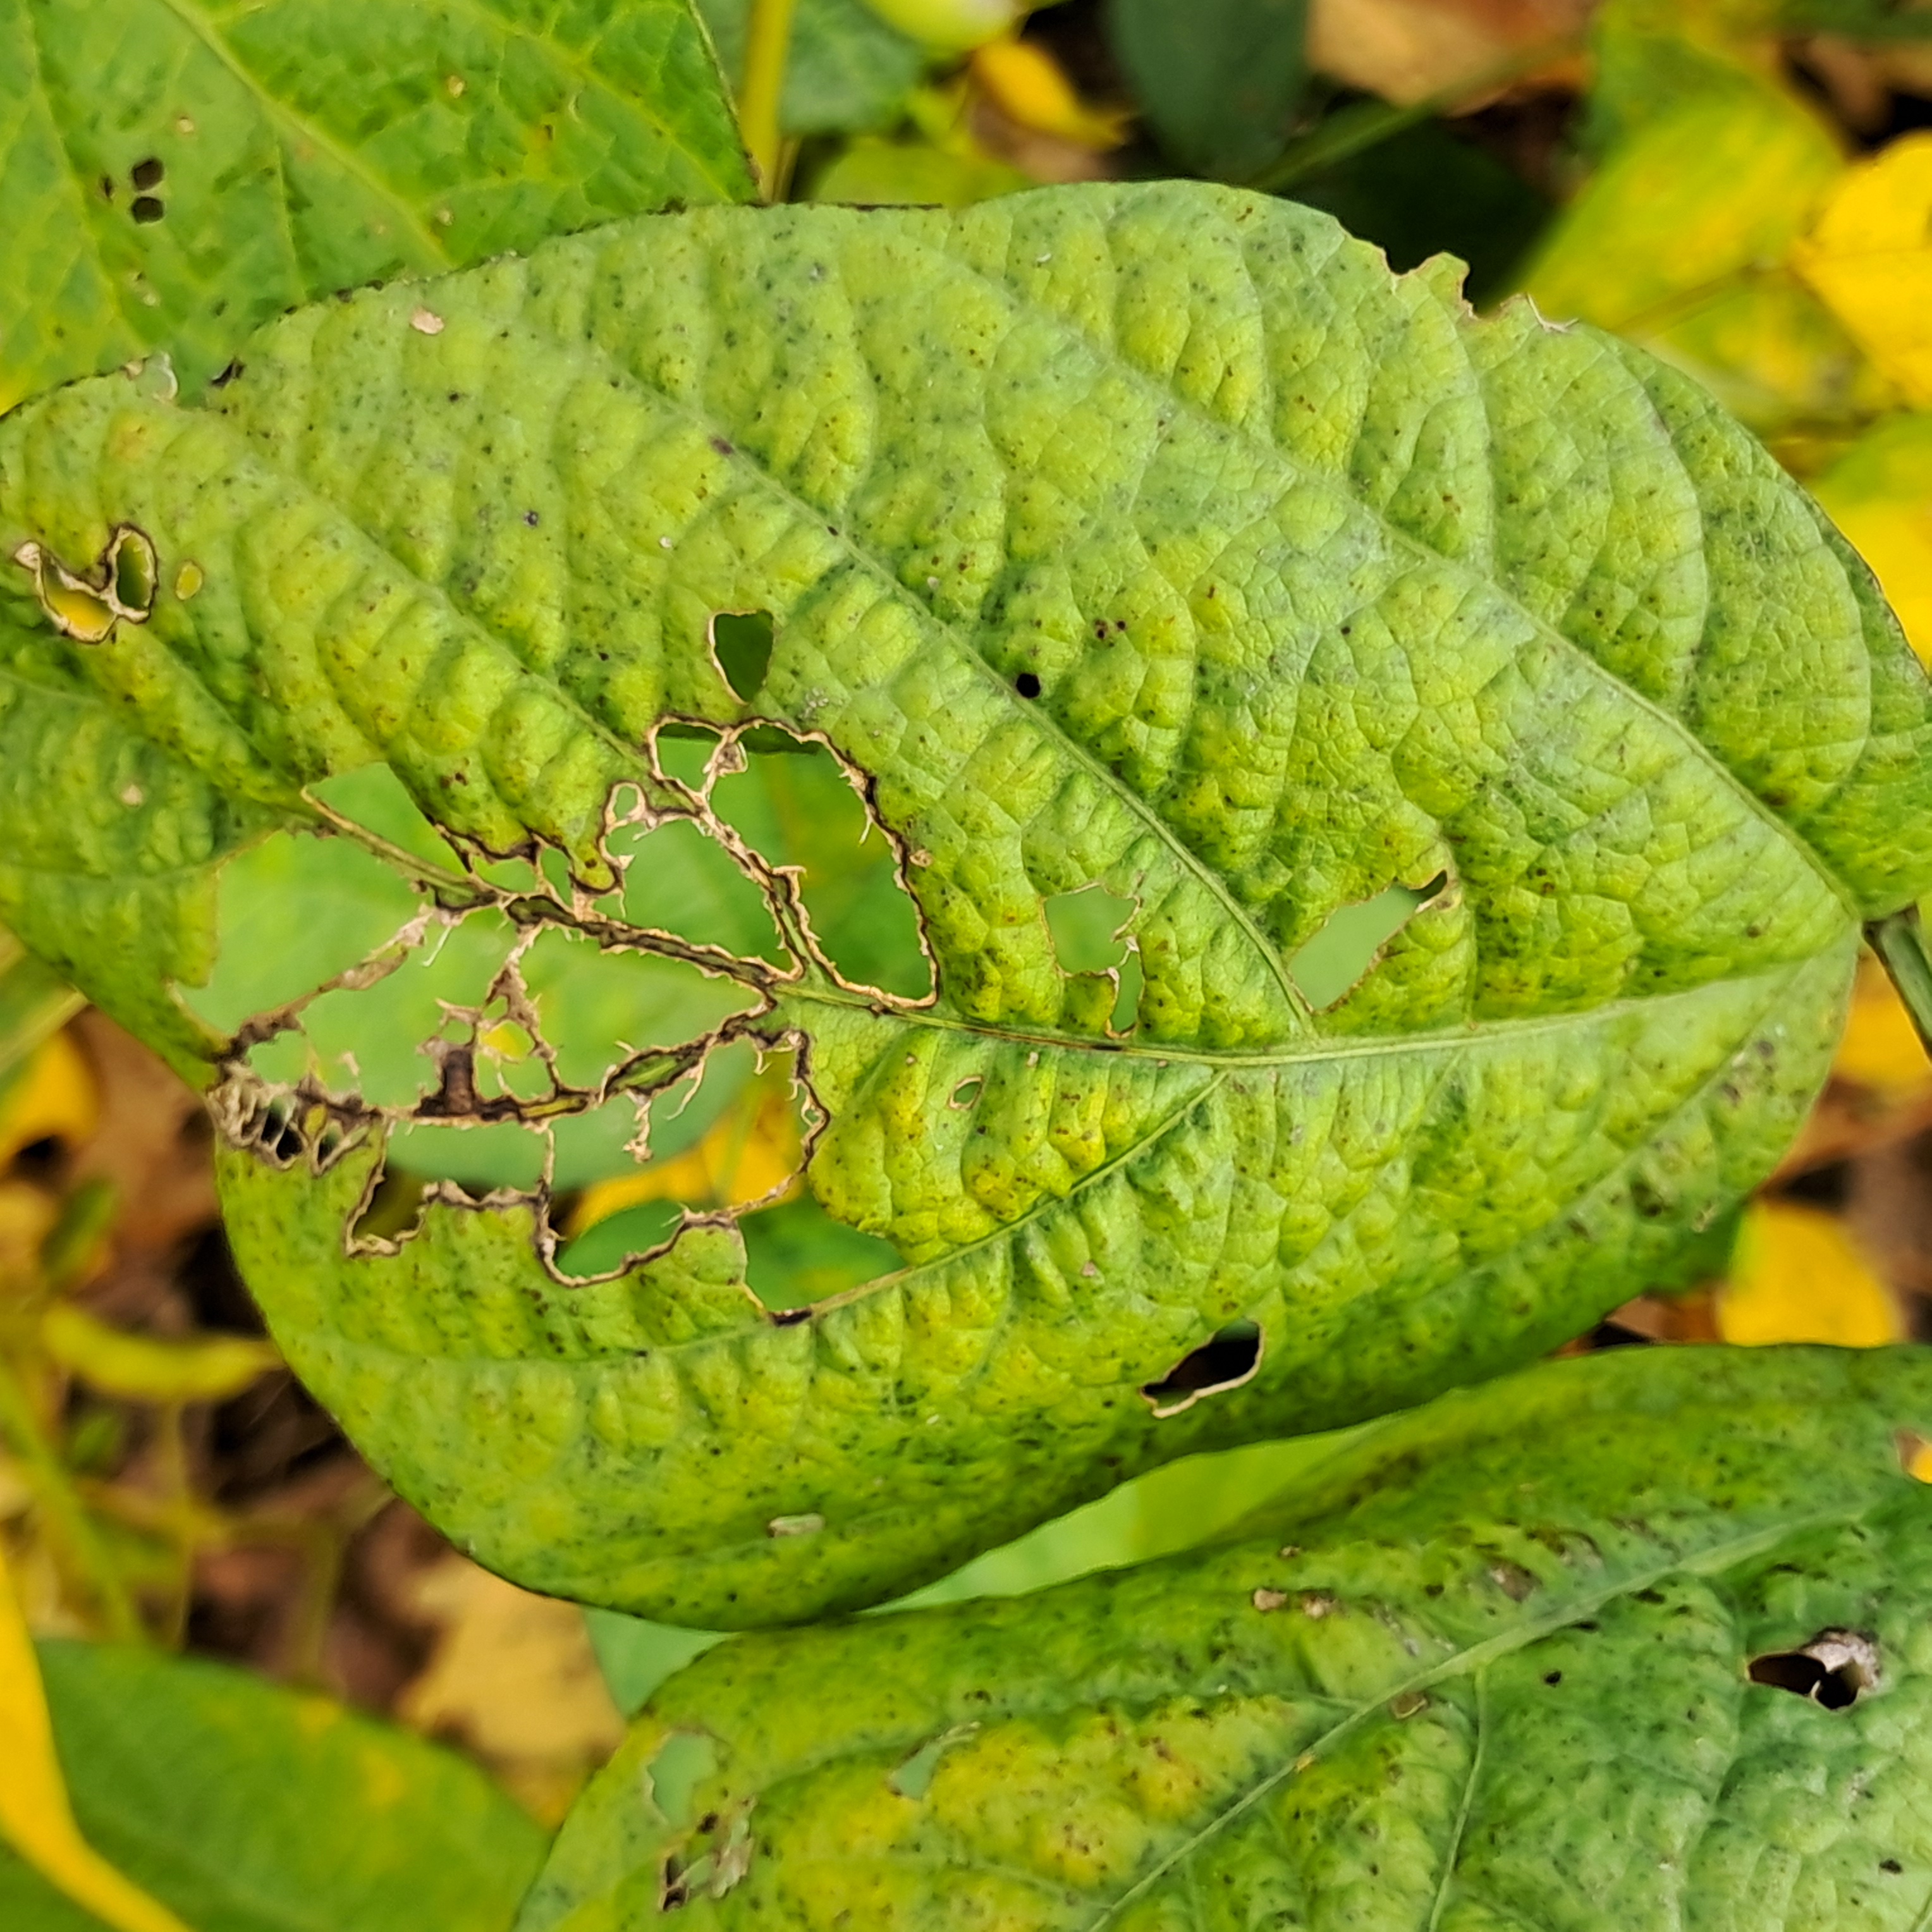
Label: Caterpillar_Semilooper_Pest